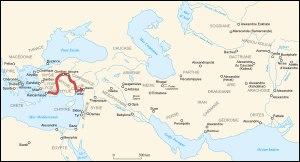
Alexandre le Grand ou Alexandre III, né le 21 juillet 356 av. J.-C. à Pella et mort le 11 juin 323 av. J.-C. à Babylone, est un roi de Macédoine et l'un des personnages les plus célèbres de l'Antiquité. Fils de Philippe II, élève d'Aristote et roi de Macédoine à partir de 336, il devient l'un des plus grands conquérants de l'histoire en prenant possession de l'immense empire perse et en s'avançant jusqu'aux rives de l'Indus.